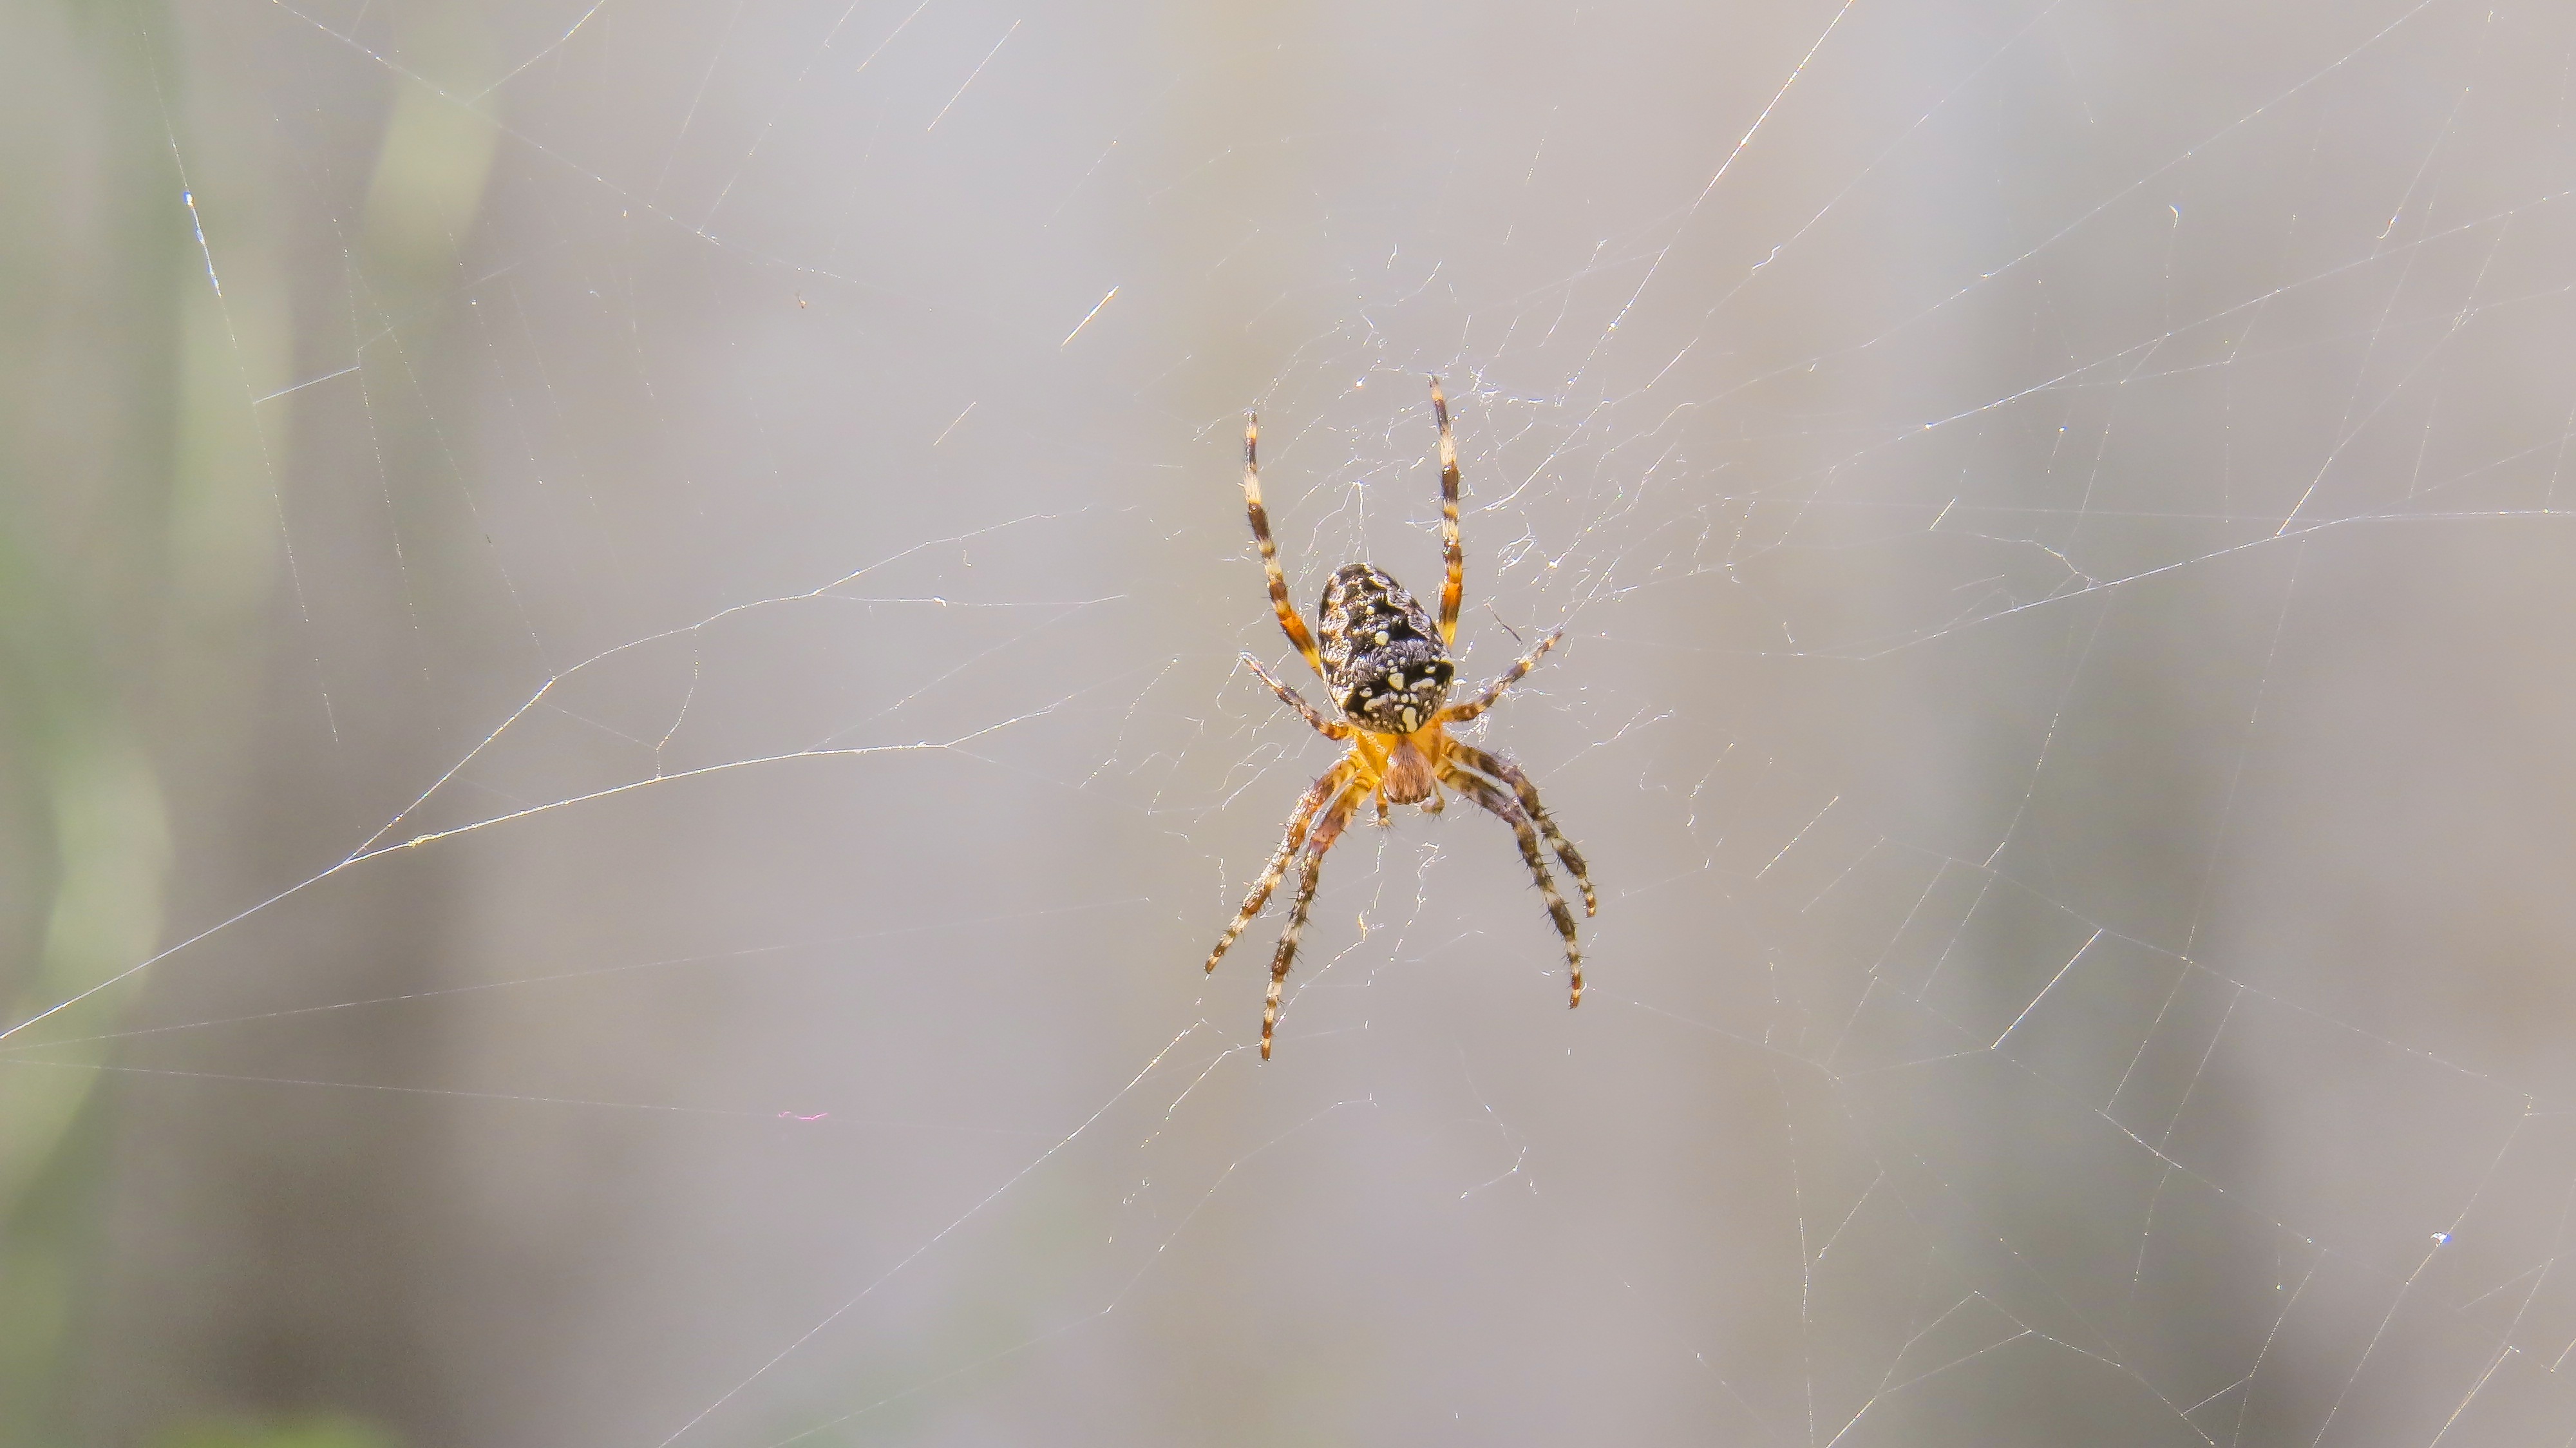
nature, photography, insect, close, fauna, invertebrate, spider web, cobweb, close up, spider, animals, arachnid, argiope, network, macro photography, arthropod, networking, european garden spider, araneus, orb weaver spider